El misterio de Huracán Ramírez

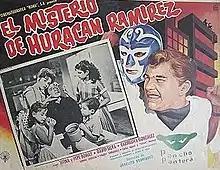

El misterio de Huracán Ramírez ("The Mystery of Hurricane Ramirez") is a 1962 black-and-white Mexican "luchador" film directed and co-written by Joselito Rodríguez. The film is a sequel to Rodríguez's 1952 film "Huracán Ramírez", with David Silva reprising his role as Fernando Torres. Other returning cast members include Tonina Jackson, Carmelita González, Titina Romay and Freddy Fernández. Pepe Romay joins the cast as Fernando's son Pancho, and Daniel García makes his film début as Huracán Ramírez, replacing Spanish-born wrestler Eduardo Bonada, who would make only a cameo appearance.